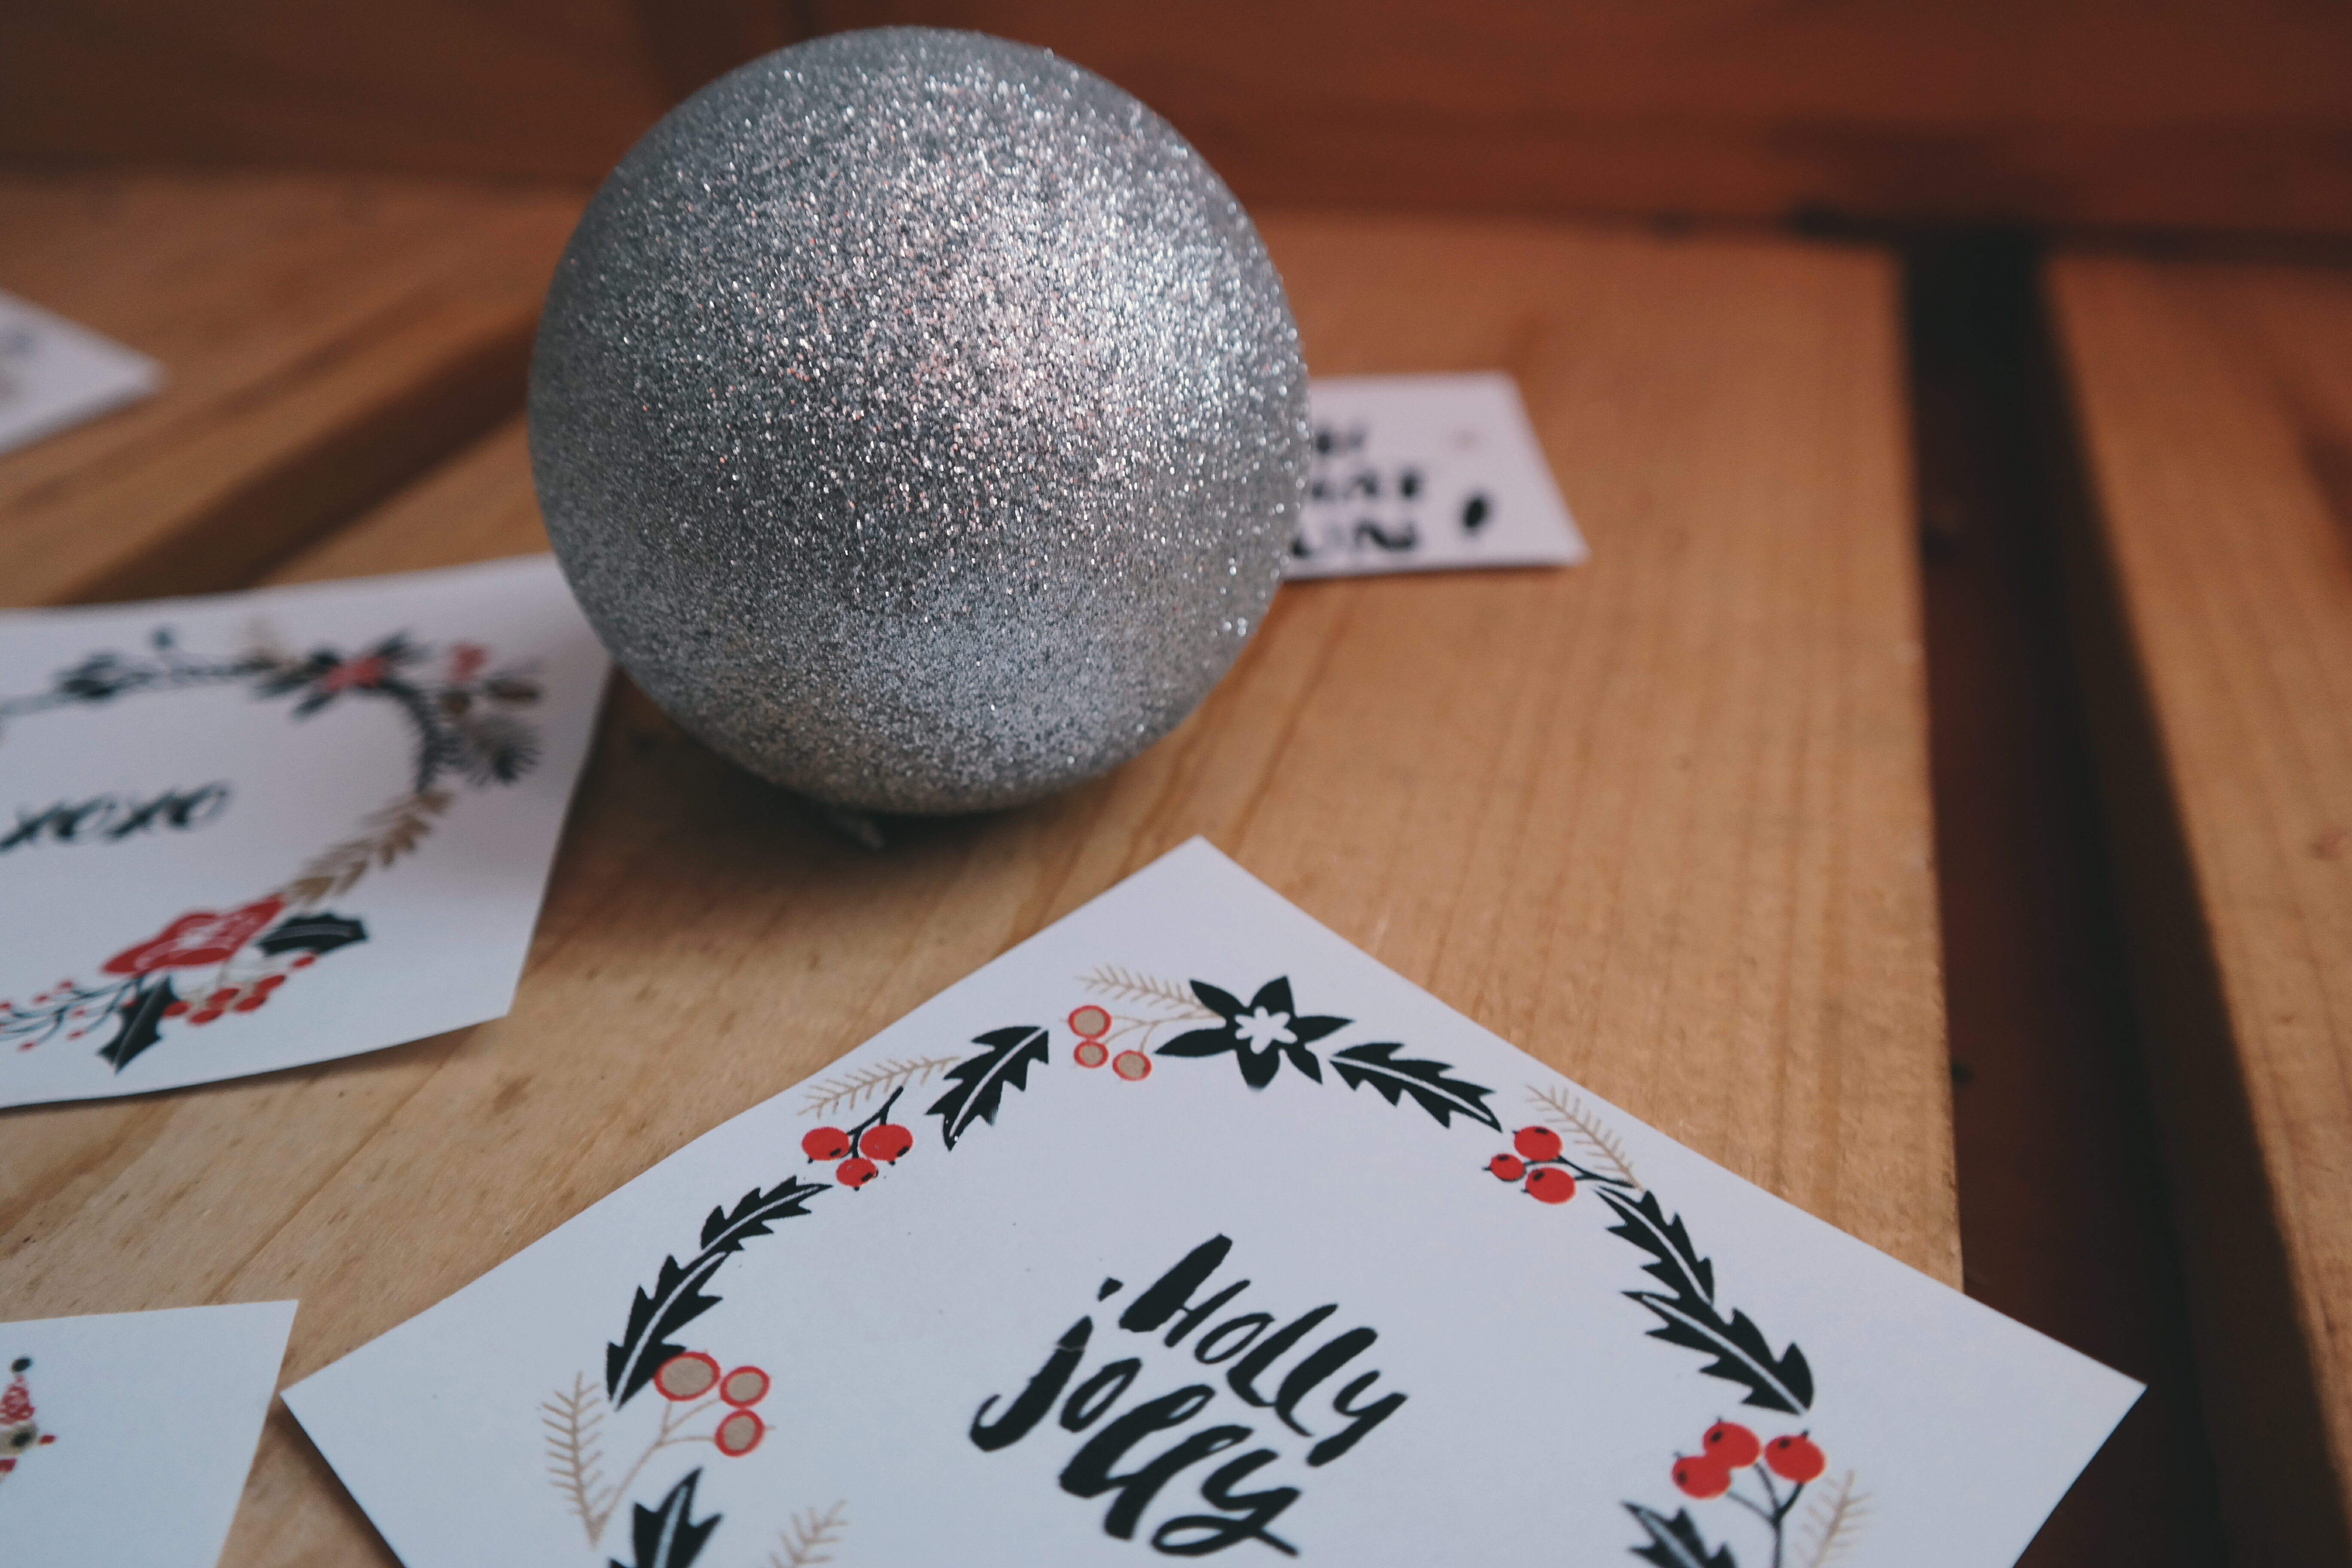
writing, leisure, christmas, still life, glitter, card, christmas decoration, wooden table, art, calligraphy, christmas ball, shape, traditional